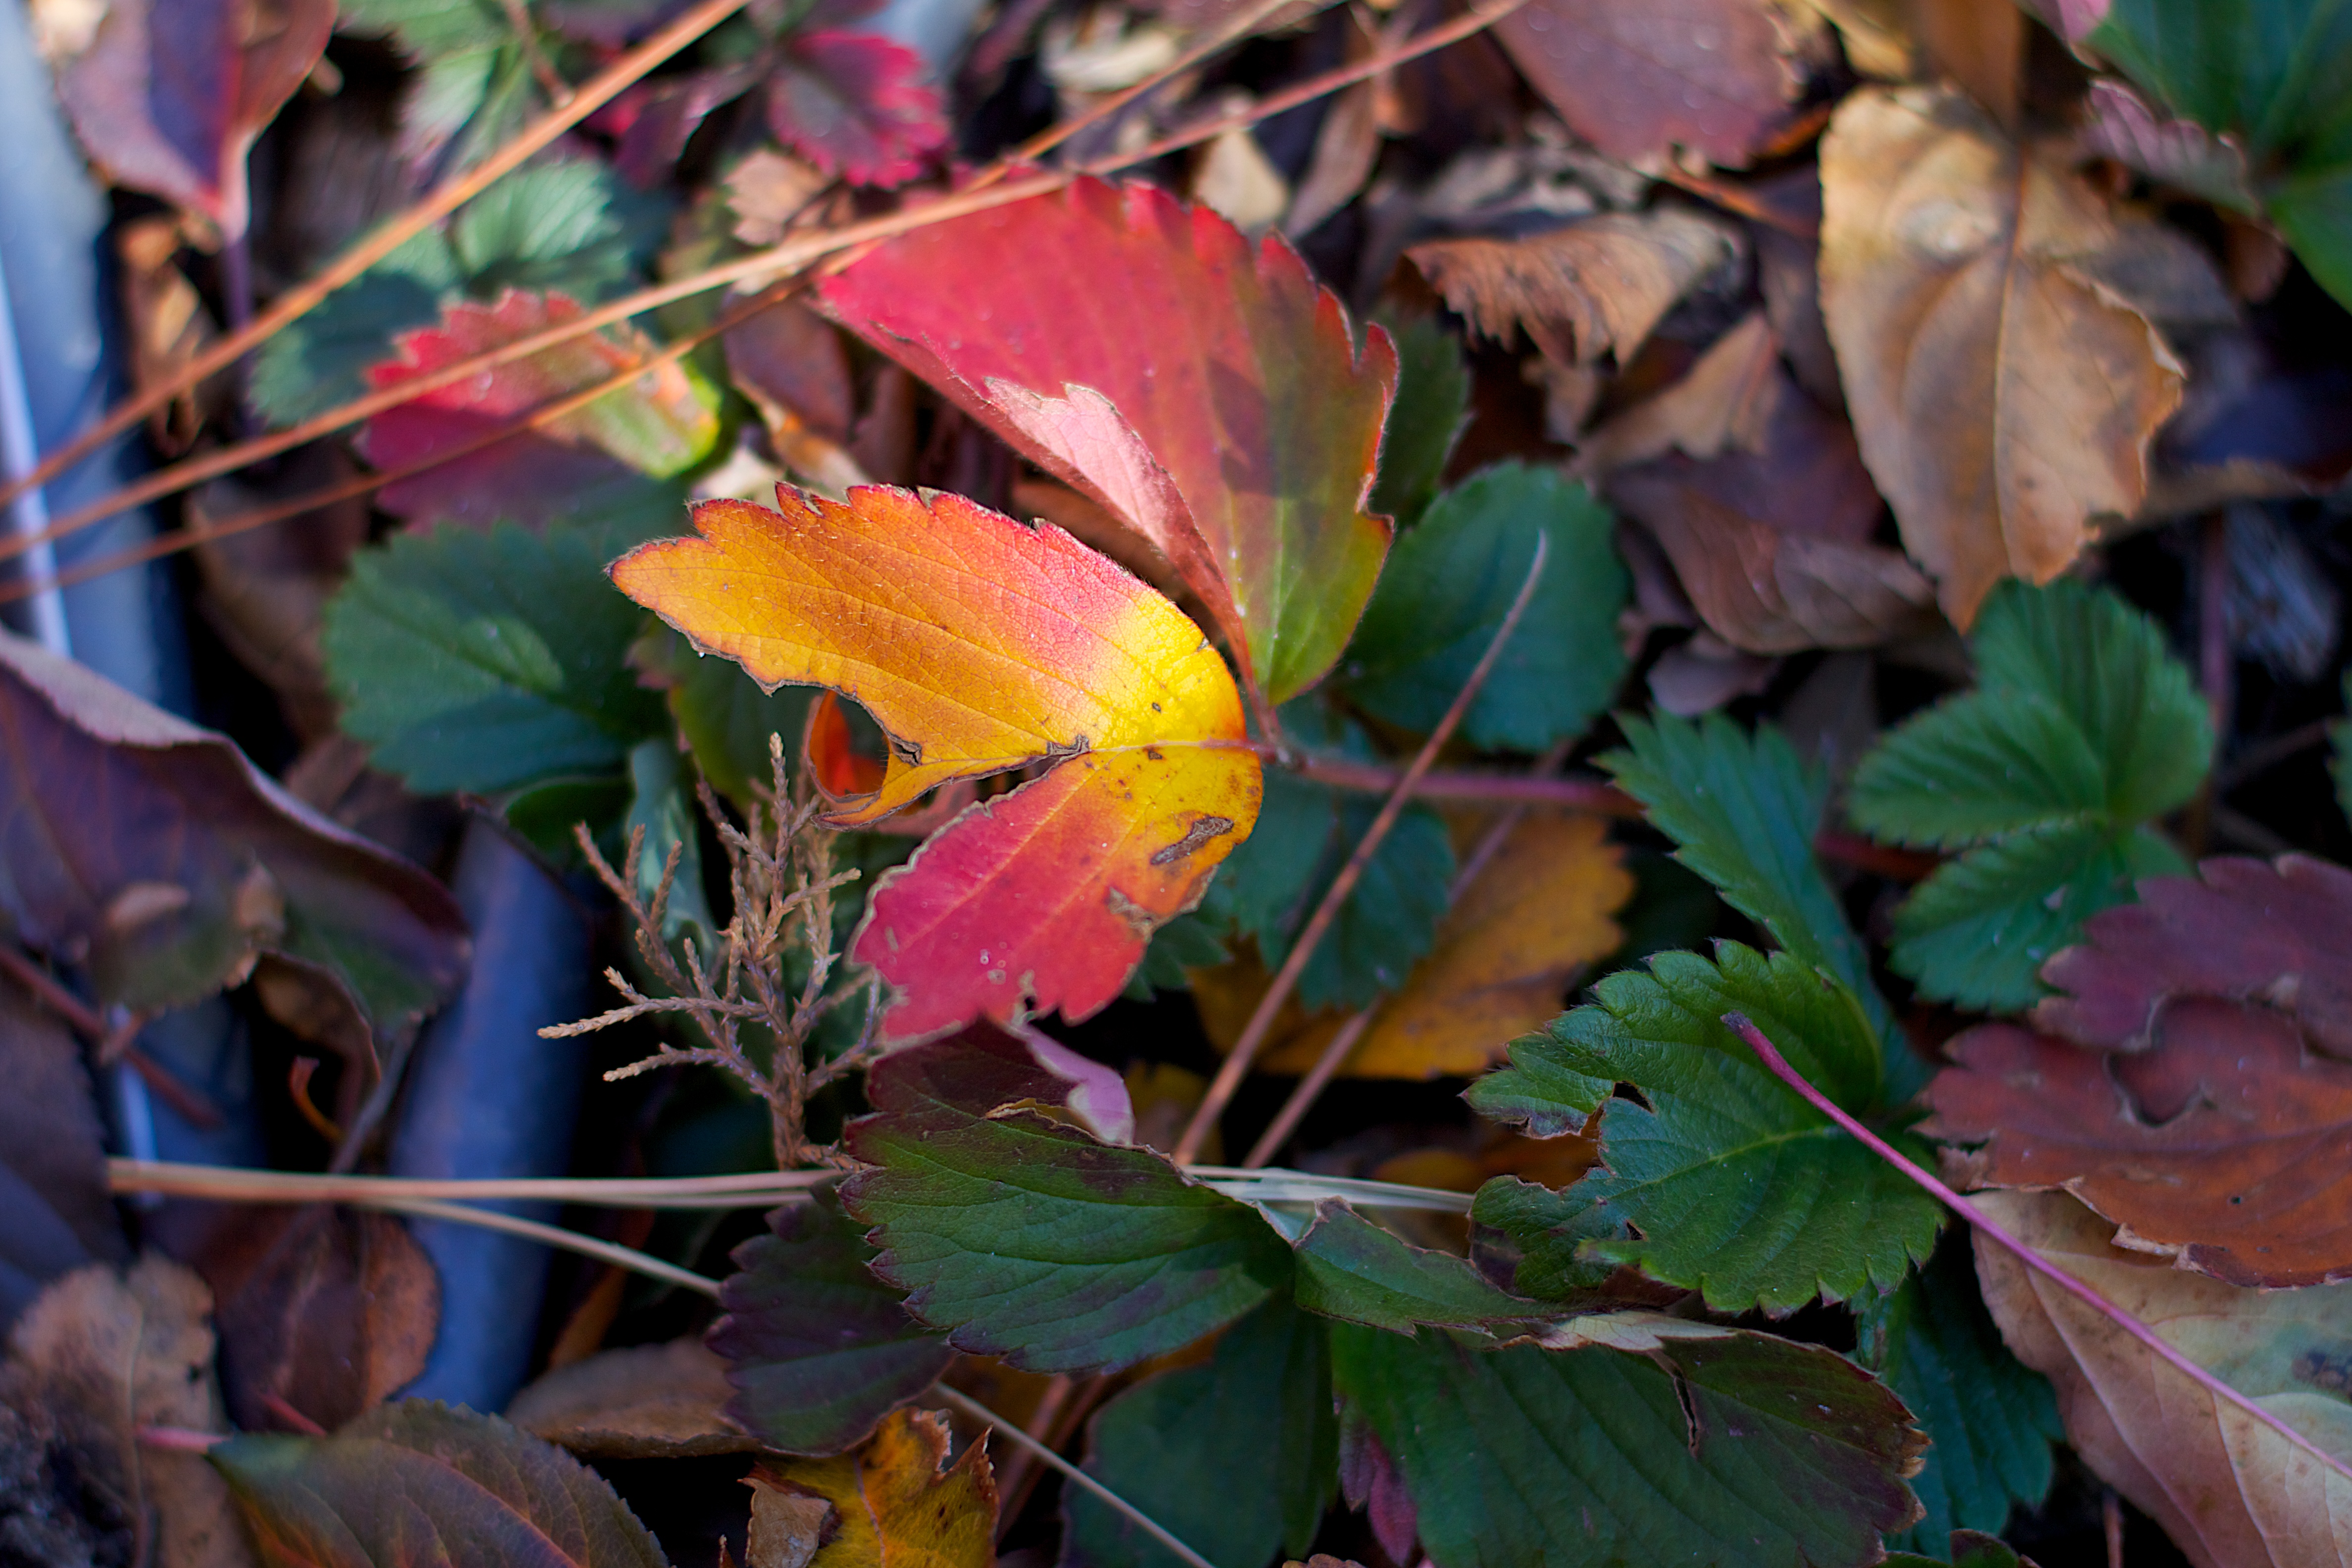
tree, nature, plant, leaf, flower, petal, autumn, botany, flora, season, deciduous, macro photography, flowering plant, woody plant, land plant